Cheka

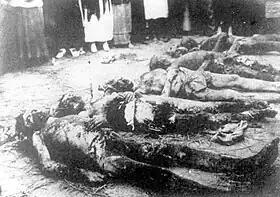
Corpses of hostages executed by Cheka in 1918 in the basement of Tulpanov's house in Kherson, Ukrainian SSR, The Black Book of Communism

On August 3, a VCheKa section for combating counterrevolution, speculation and sabotage on railways was created. On August 7, 1918, Sovnarkom adopted a decree on the organization of the railway section at VCheKa. Combating counterrevolution, speculation, and crimes on railroads was passed under the jurisdiction of the railway section of VCheKa and local Cheka. In August 1918, railway sections were formed under the Gubcheks. Formally, they were part of the non-resident sections, but in fact constituted a separate division, largely autonomous in their activities. The gubernatorial and oblast-type Chekas retained in relation to the transportation sections only control and investigative functions.